Royal tours of Australia

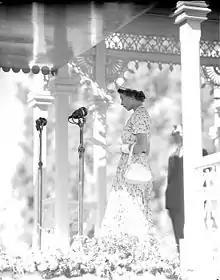
Queen Elizabeth II reads a speech in Sydney, 1954

Members of the British royal family regularly tour Australia, whilst there were only six visits between 1867 and 1954. Elizabeth II was the first reigning monarch of Australia to have set foot on Australian soil; she first did so on 3 February 1954, when she was 27 years old. During her sixteen journeys, the Queen visited every Australian state and the two major territories. In all, the reigning Australian monarch has visited Australia seventeen times, sixteen times under Elizabeth II, and once under Charles III.